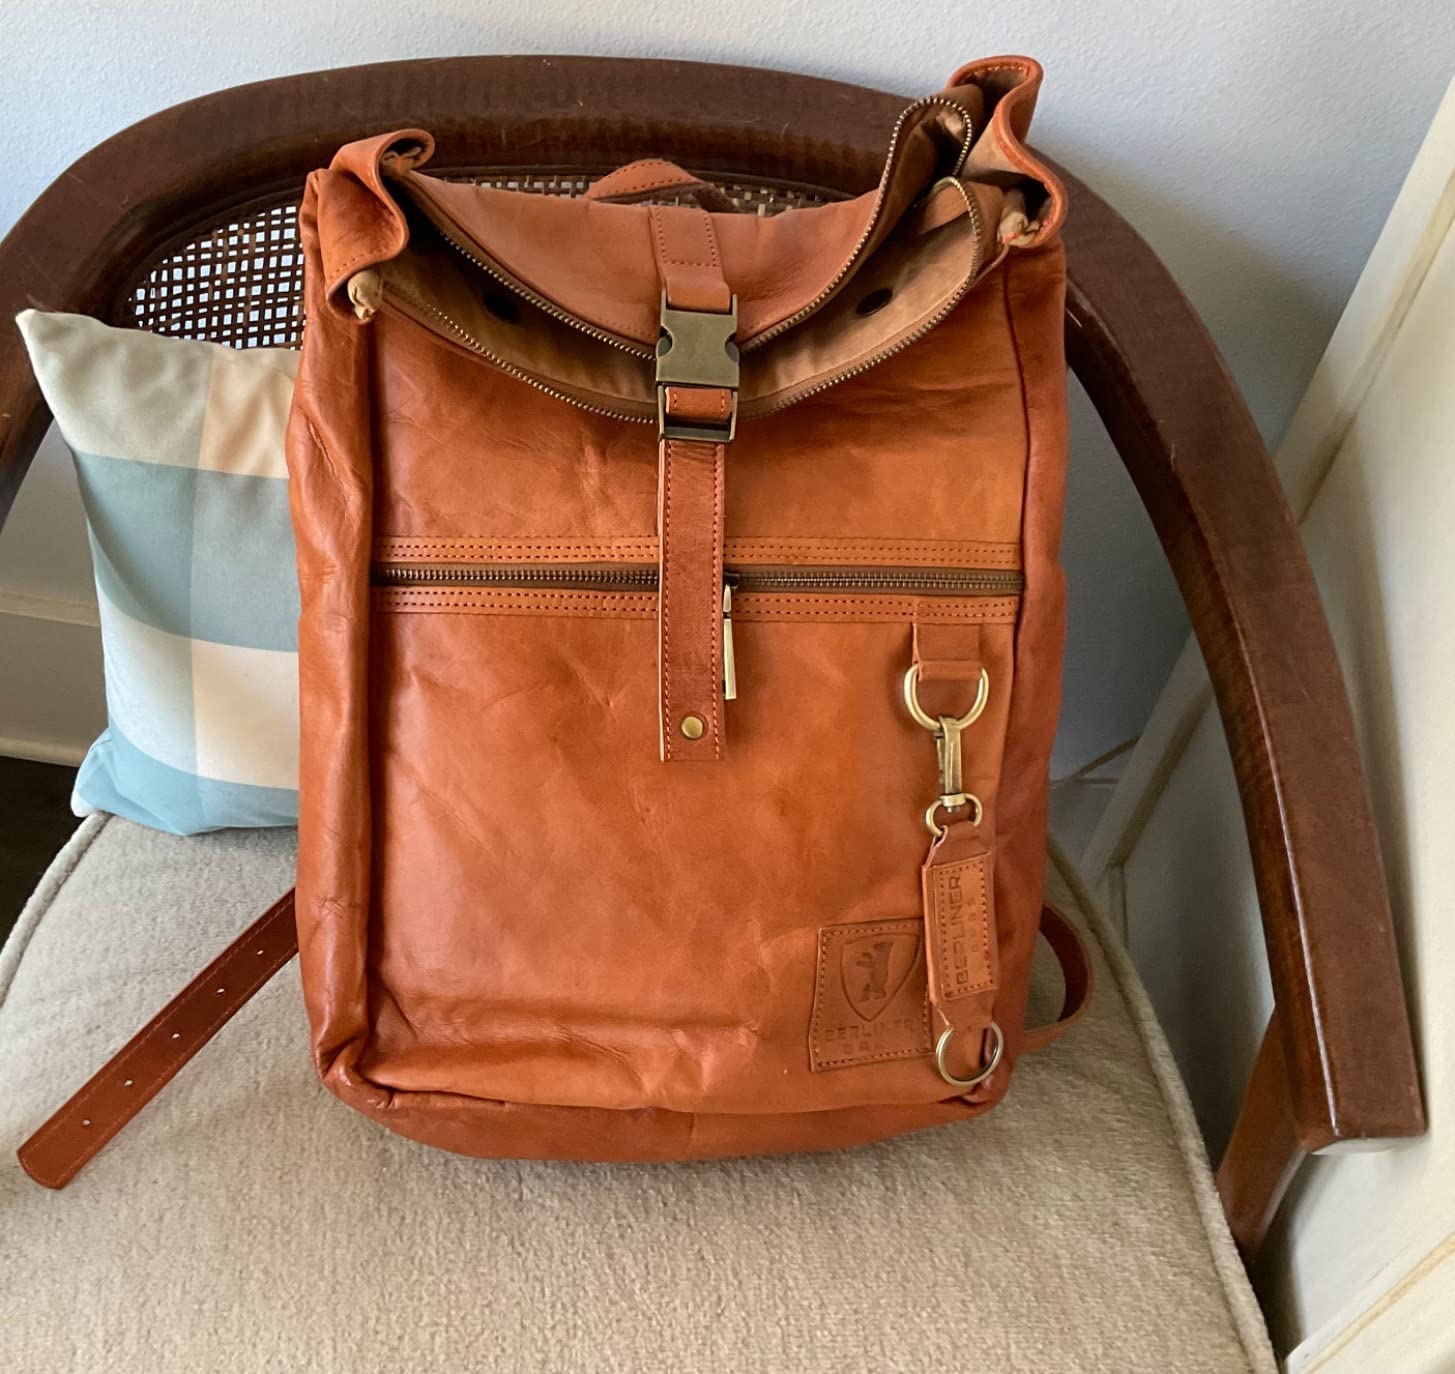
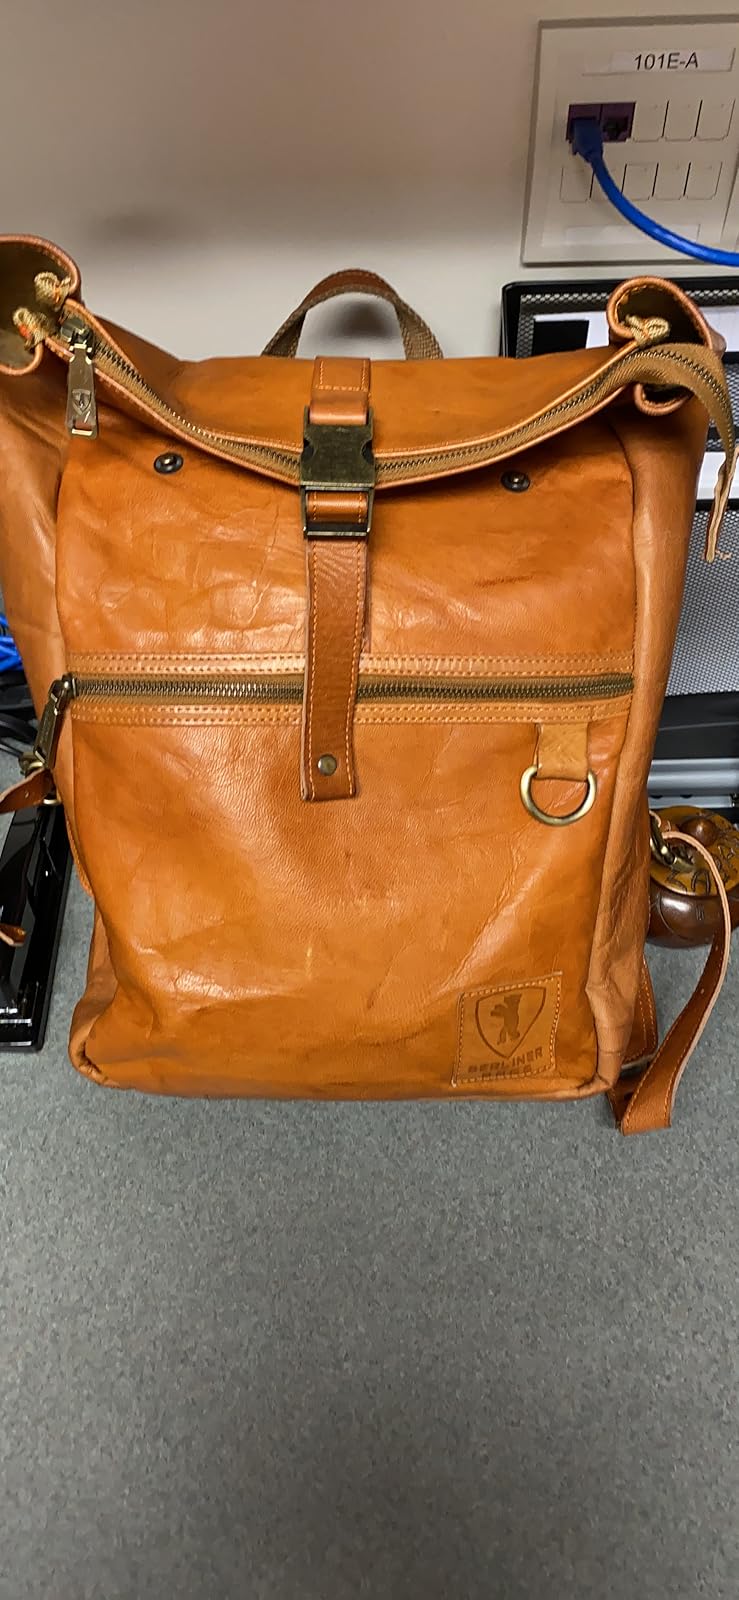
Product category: bag
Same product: yes